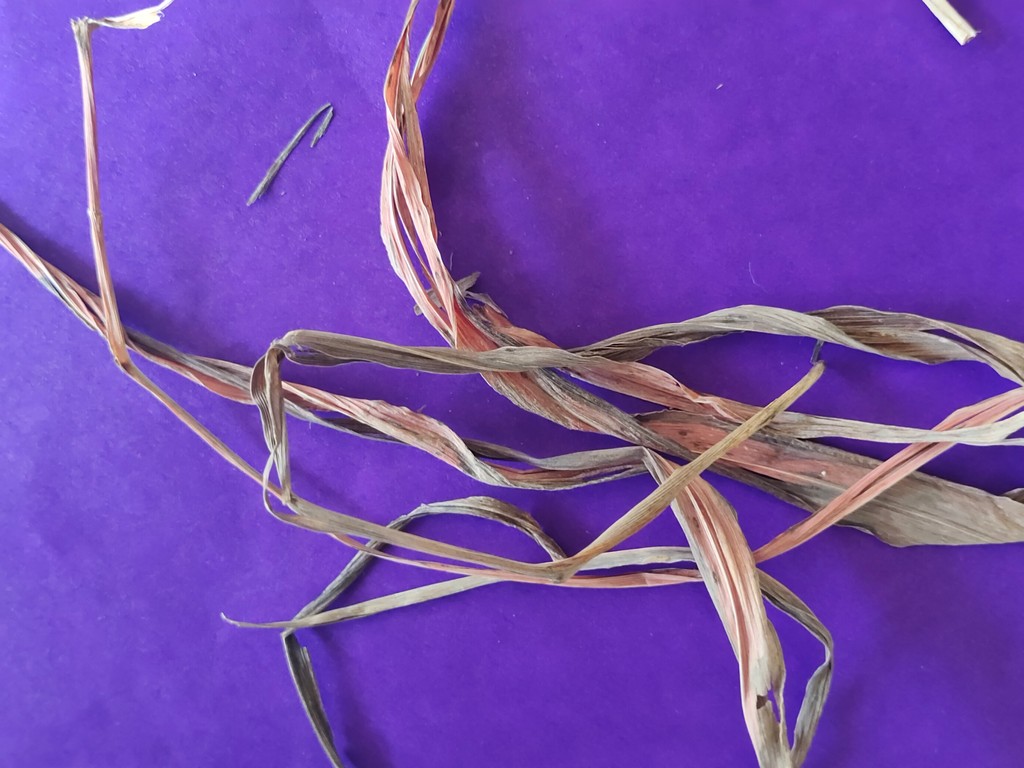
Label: Dried